Ilam province

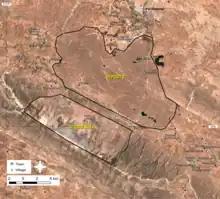
Seymareh Landslide in Darreh Shahr County

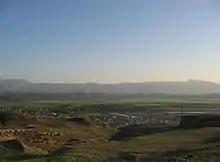
View from Pol-e Dokhtar in Lorestan to the landslide scarp on the Kabir Kouh range; below is the landslide mass that crossed the river Seymareh, which now represents the border between Ilam and Lorestan

One of the largest landslides in the eastern hemisphere and world is believed to have occurred in Ilam Province, more specifically, in the "Kabir Kuh" anticline at Gorz-e Langar in Darreh Shahr county. According to Harrison and Falcon in their article on Royal Geographical Society, published in 1937, the Seymareh landslide moved as much as of rock as far as . It is suspected that an earthquake could have triggered such a large landslide.